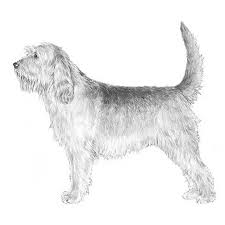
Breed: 217-n000014-otterhound